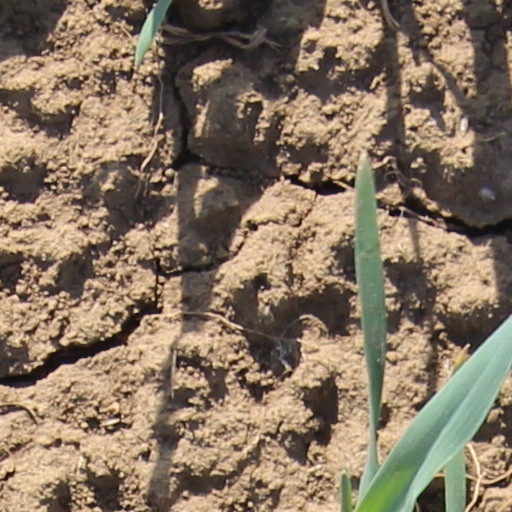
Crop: wheat